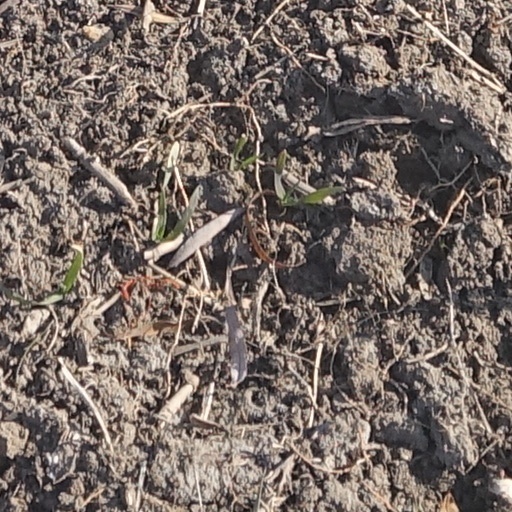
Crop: wheat